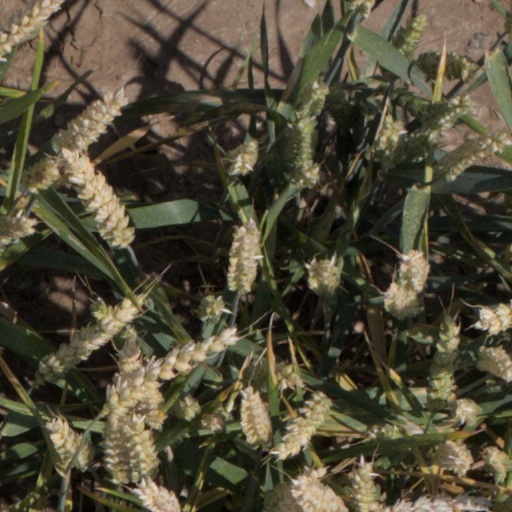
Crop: wheat